Z (military symbol)

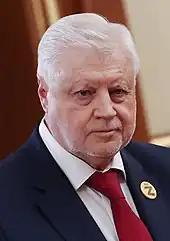
Sergey Mironov wearing a pin with a "Z" symbol

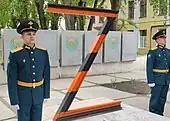
A "Z" war monument in Yekaterinburg with a guard of honor

Since mid-March 2022, the "Z" began to be used by the Russian government as a pro-war propaganda motif, and has been appropriated by pro-Putin civilians as a symbol of support for Russia's invasion. Governor Sergey Tsivilyov of Kuzbass changed the name of the region to a hybrid word that replaced the lowercase Cyrillic letter з with the capital Latin letter Z. The Roscosmos director general, Dmitry Rogozin, began spelling his surname as "RogoZin", and ordered employees at the Russia-managed Baikonur Cosmodrome in Kazakhstan to mark equipment with the "Z" and "V" symbols. Pro-Kremlin Telegram channels have incorporated the letter Z in their names since the beginning of the invasion, and Russian telecom authority Roskomnadzor changed the handle of its Telegram channel to showcase the "Z" in its name. Russian government agencies have also promoted the "Z" symbol in nationalist messages and videos on VK. The 2022 Moscow rally, held on 18 March 2022, which was used by president Putin to drum up support for the war, was officially called in Russia "For a world without Nazism" (Russian: «Zа мир без нацизма»), with Latin Z replacing Russian З. Syrian soldiers contracted by Russia to join the invasion raised "Z" symbol posters while cheering in videos aired by Russian state media. On 22 March 2022, Russia launched a Soyuz rocket with the "Z" symbol.